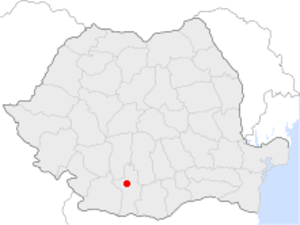
Slatina est une ville industrielle roumaine, chef-lieu du județ d'Olt, en Valachie, dans la région de développement du sud-ouest. Elle est située sur l'Olt, à 200 km à l'ouest de Bucarest. Sa population s'élevait à 70 293 habitants en 2011.